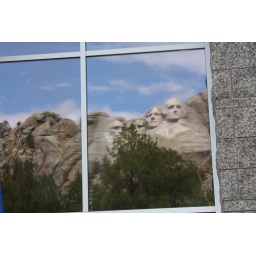
Reflection in the window glass